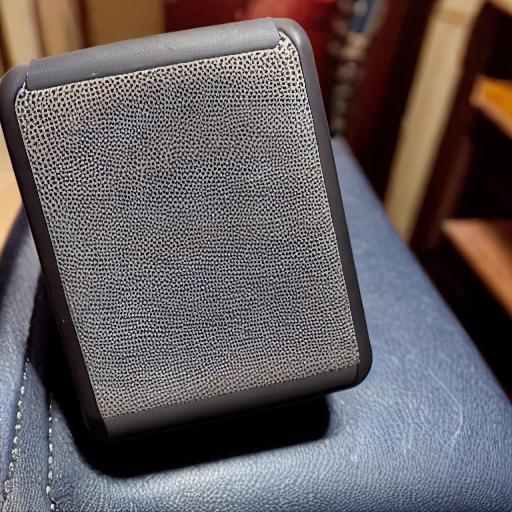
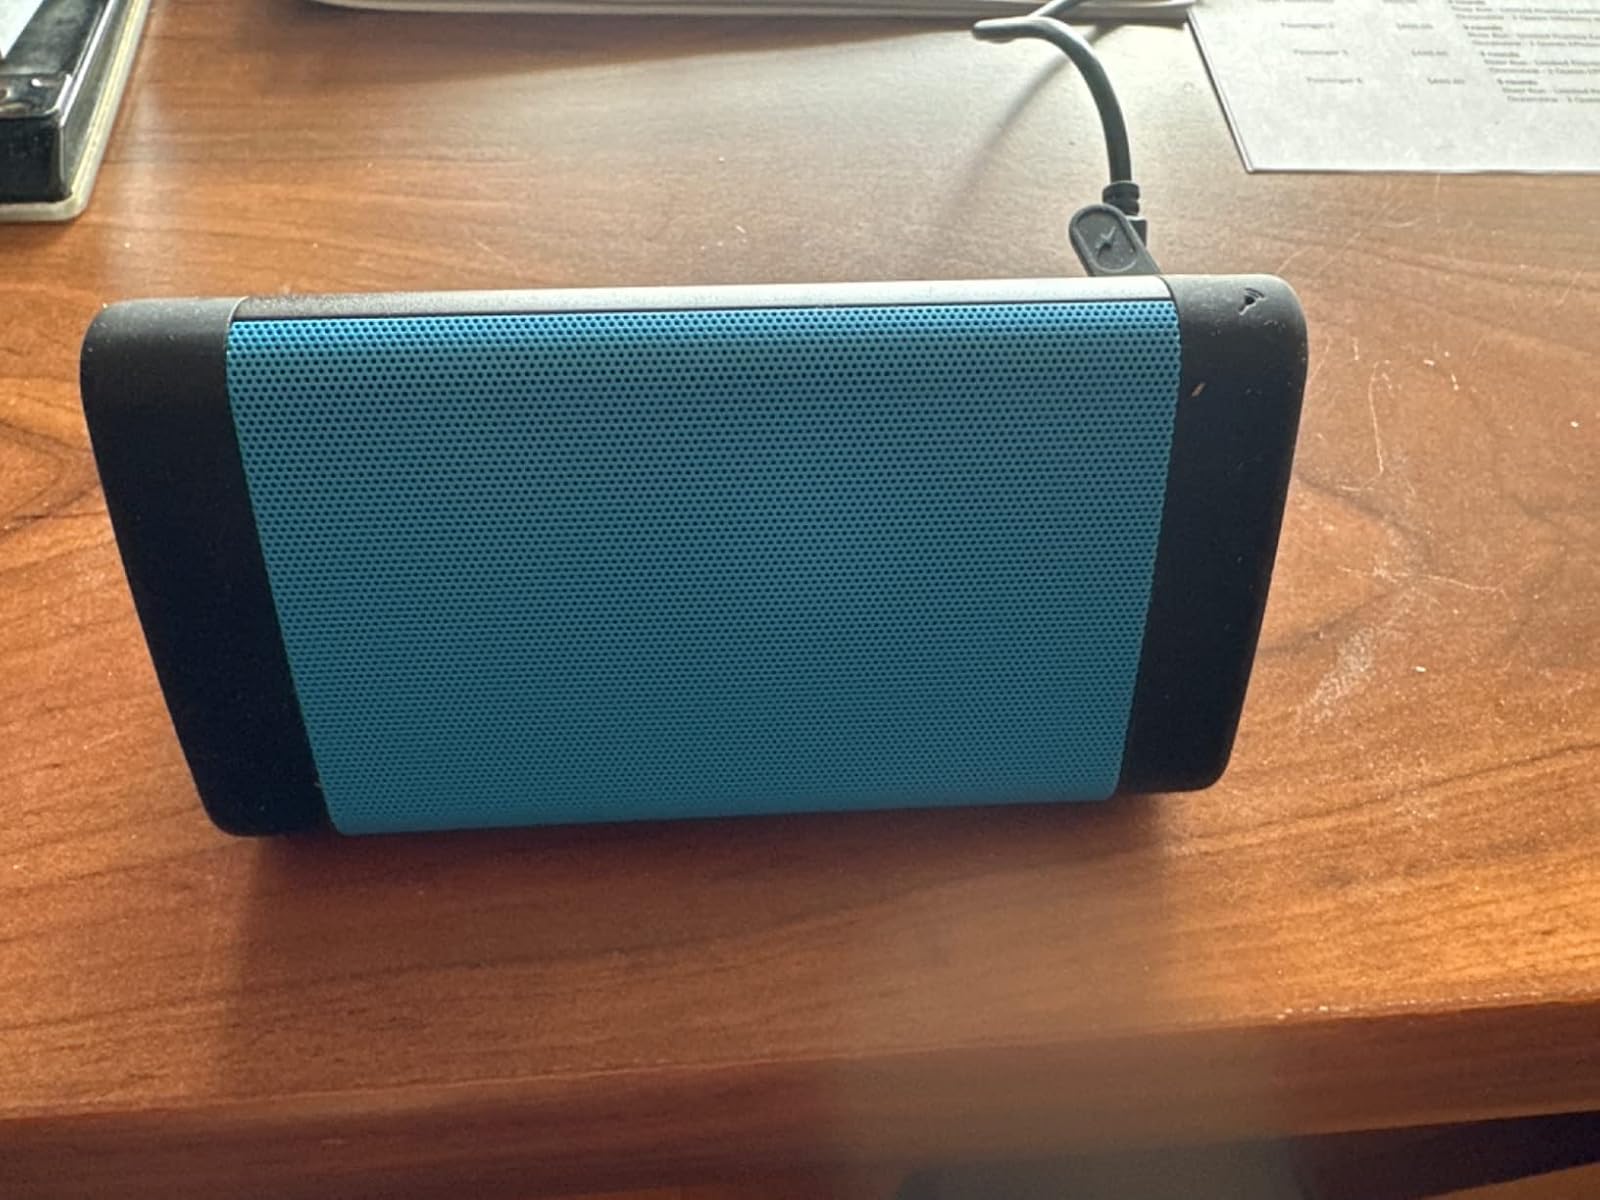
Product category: speaker
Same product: no